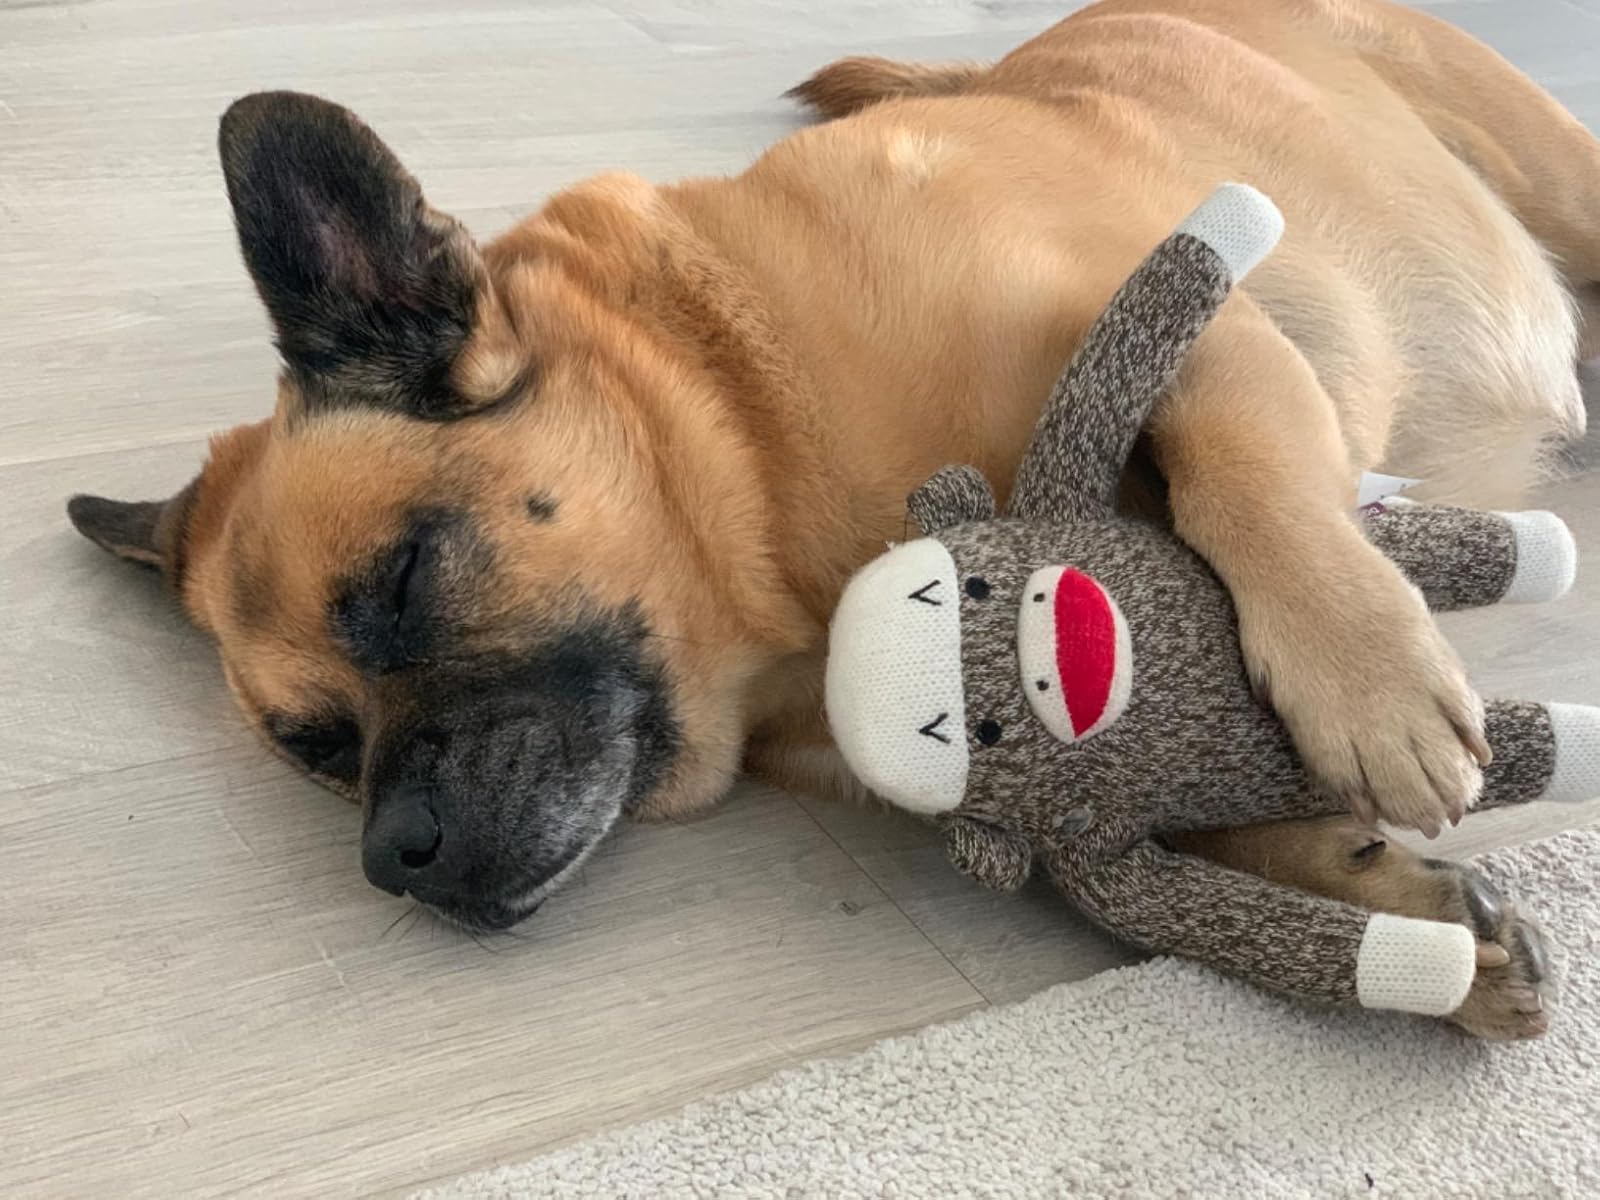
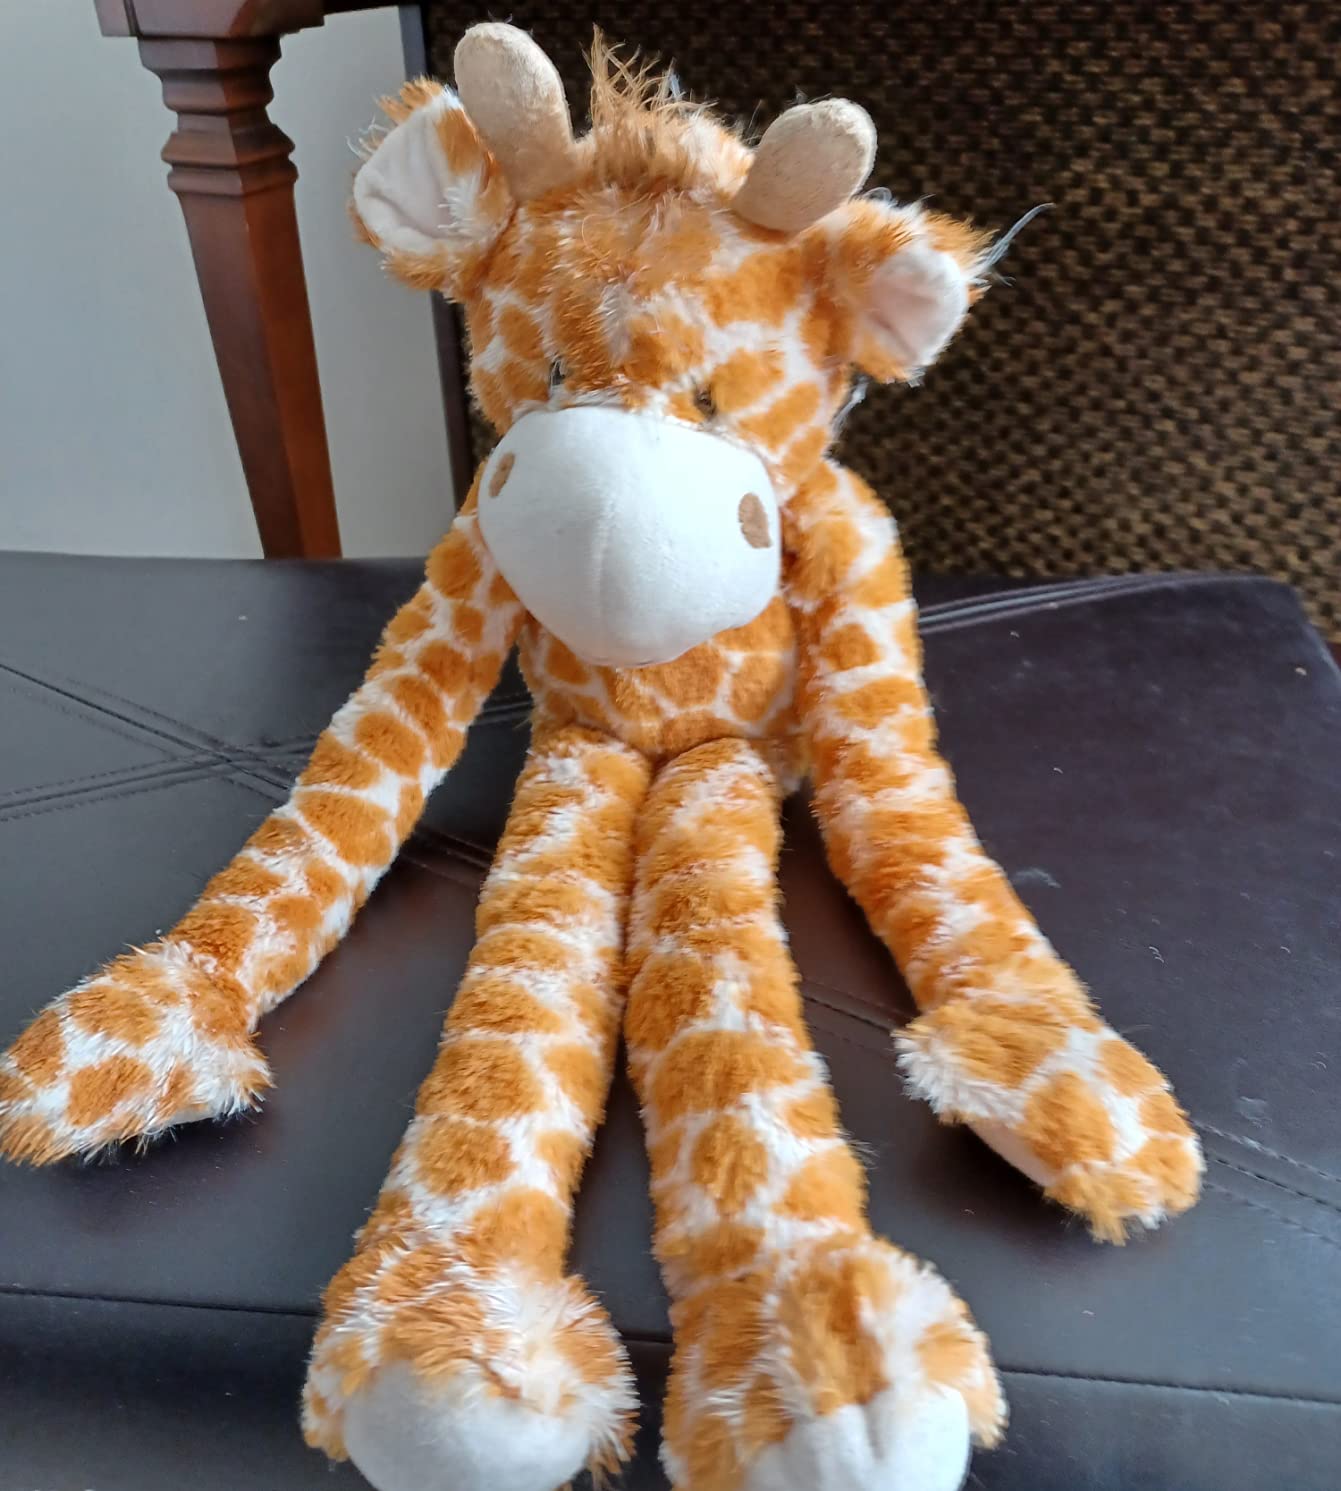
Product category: items_toy
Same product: no